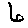
Label: 6